Spin (novel)

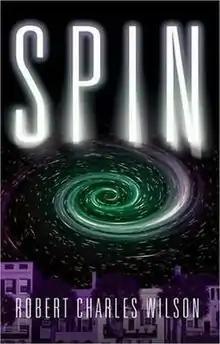
Hardcover

Spin is a science fiction novel by American-Canadian writer Robert Charles Wilson. It was published in 2005 and won the Hugo Award for Best Novel in 2006. It is the first book in the "Spin" trilogy, with "Axis" (the second) published in 2007 and "Vortex" published in July 2011.